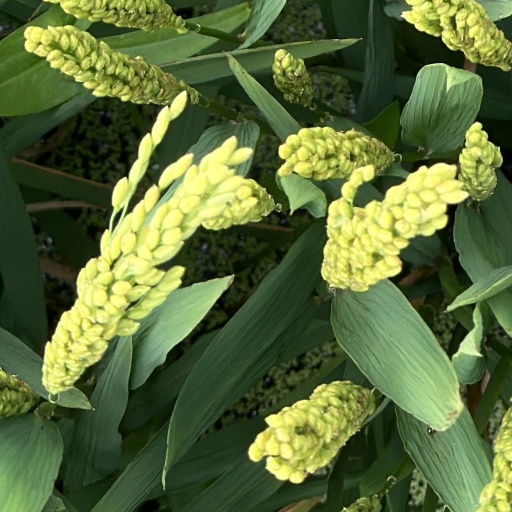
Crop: rice